John F. Thompson (general)

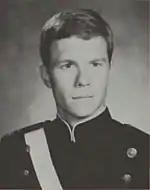

1. January 1985–August 1987, Occupational Analyst, Air Force Occupational Measurement Center, Randolph Air Force Base, Texas